McCleary Farm

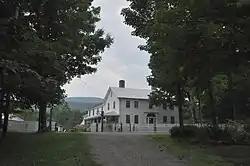

The McCleary Farm is a historic farm complex on South Strong Road (Maine State Route 149) in Strong, Maine. Probably built sometime between 1825 and 1828, the main house is a fine local example of Federal style architecture. It is most notable, however, for the murals drawn on its walls by Jonathan Poor, an itinerant artist active in Maine in the 1830s. The property was listed on the National Register of Historic Places in 1989.